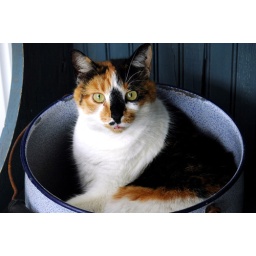
My cat lounging in an old pot on my front pourch. -Pot potatoe